Passiflora caerulea

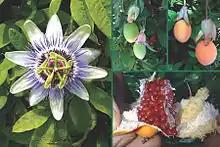
"Passiflora caerulea" flower and fruit

Though the fruit is edible, it is rather insipid when eaten raw. A tea can be made of the flower or leaves; however, tetraphyllin B and epi-tetraphyllin B, cyanogenic glycosides that liberate hydrogen cyanide when activated by enzymes, have been found in the leaves. It is possible to boil away most of the cyanide.